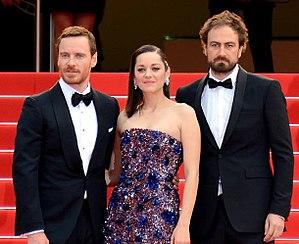
Michael Fassbender, Marion Cotillard et le réalisateur Justin Kurzel lors de la présentation de ""Macbeth"" au festival de Cannes
Macbeth est un film britannico-franco-américain réalisé par Justin Kurzel, sorti en 2015.